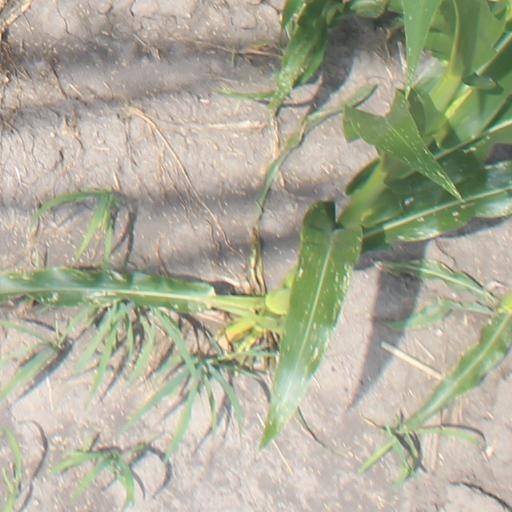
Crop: maize; corn